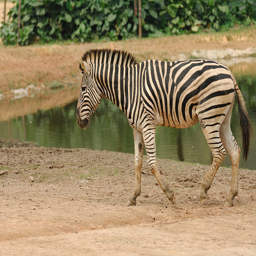
A single zebra walking by some water in the dirt.
A zebra is walking outdoors near a body of water.
A zebra walking across a dirt field next to a lake.
A zebra that is standing up in the dirt.
A zebra walks on the dirt near a lake.